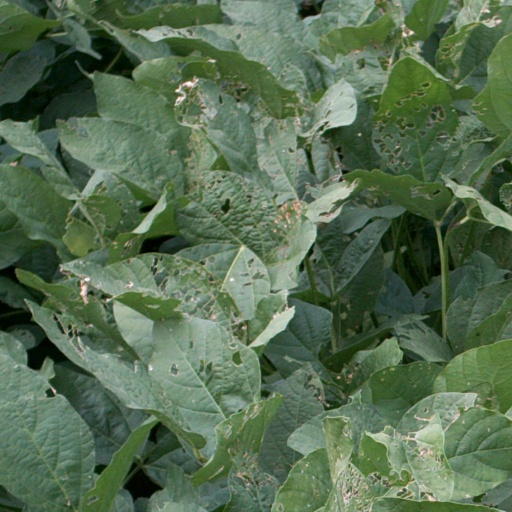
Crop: soybean